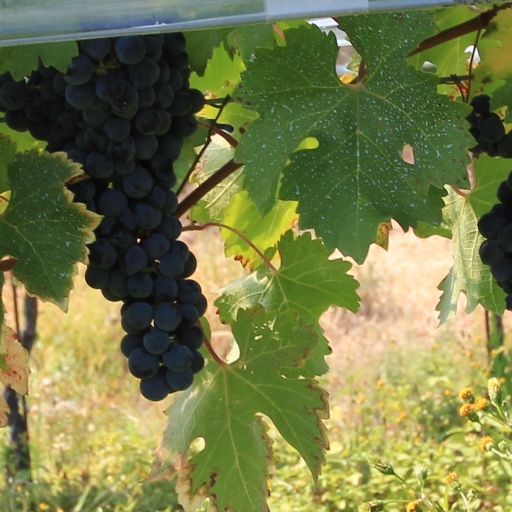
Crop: grape